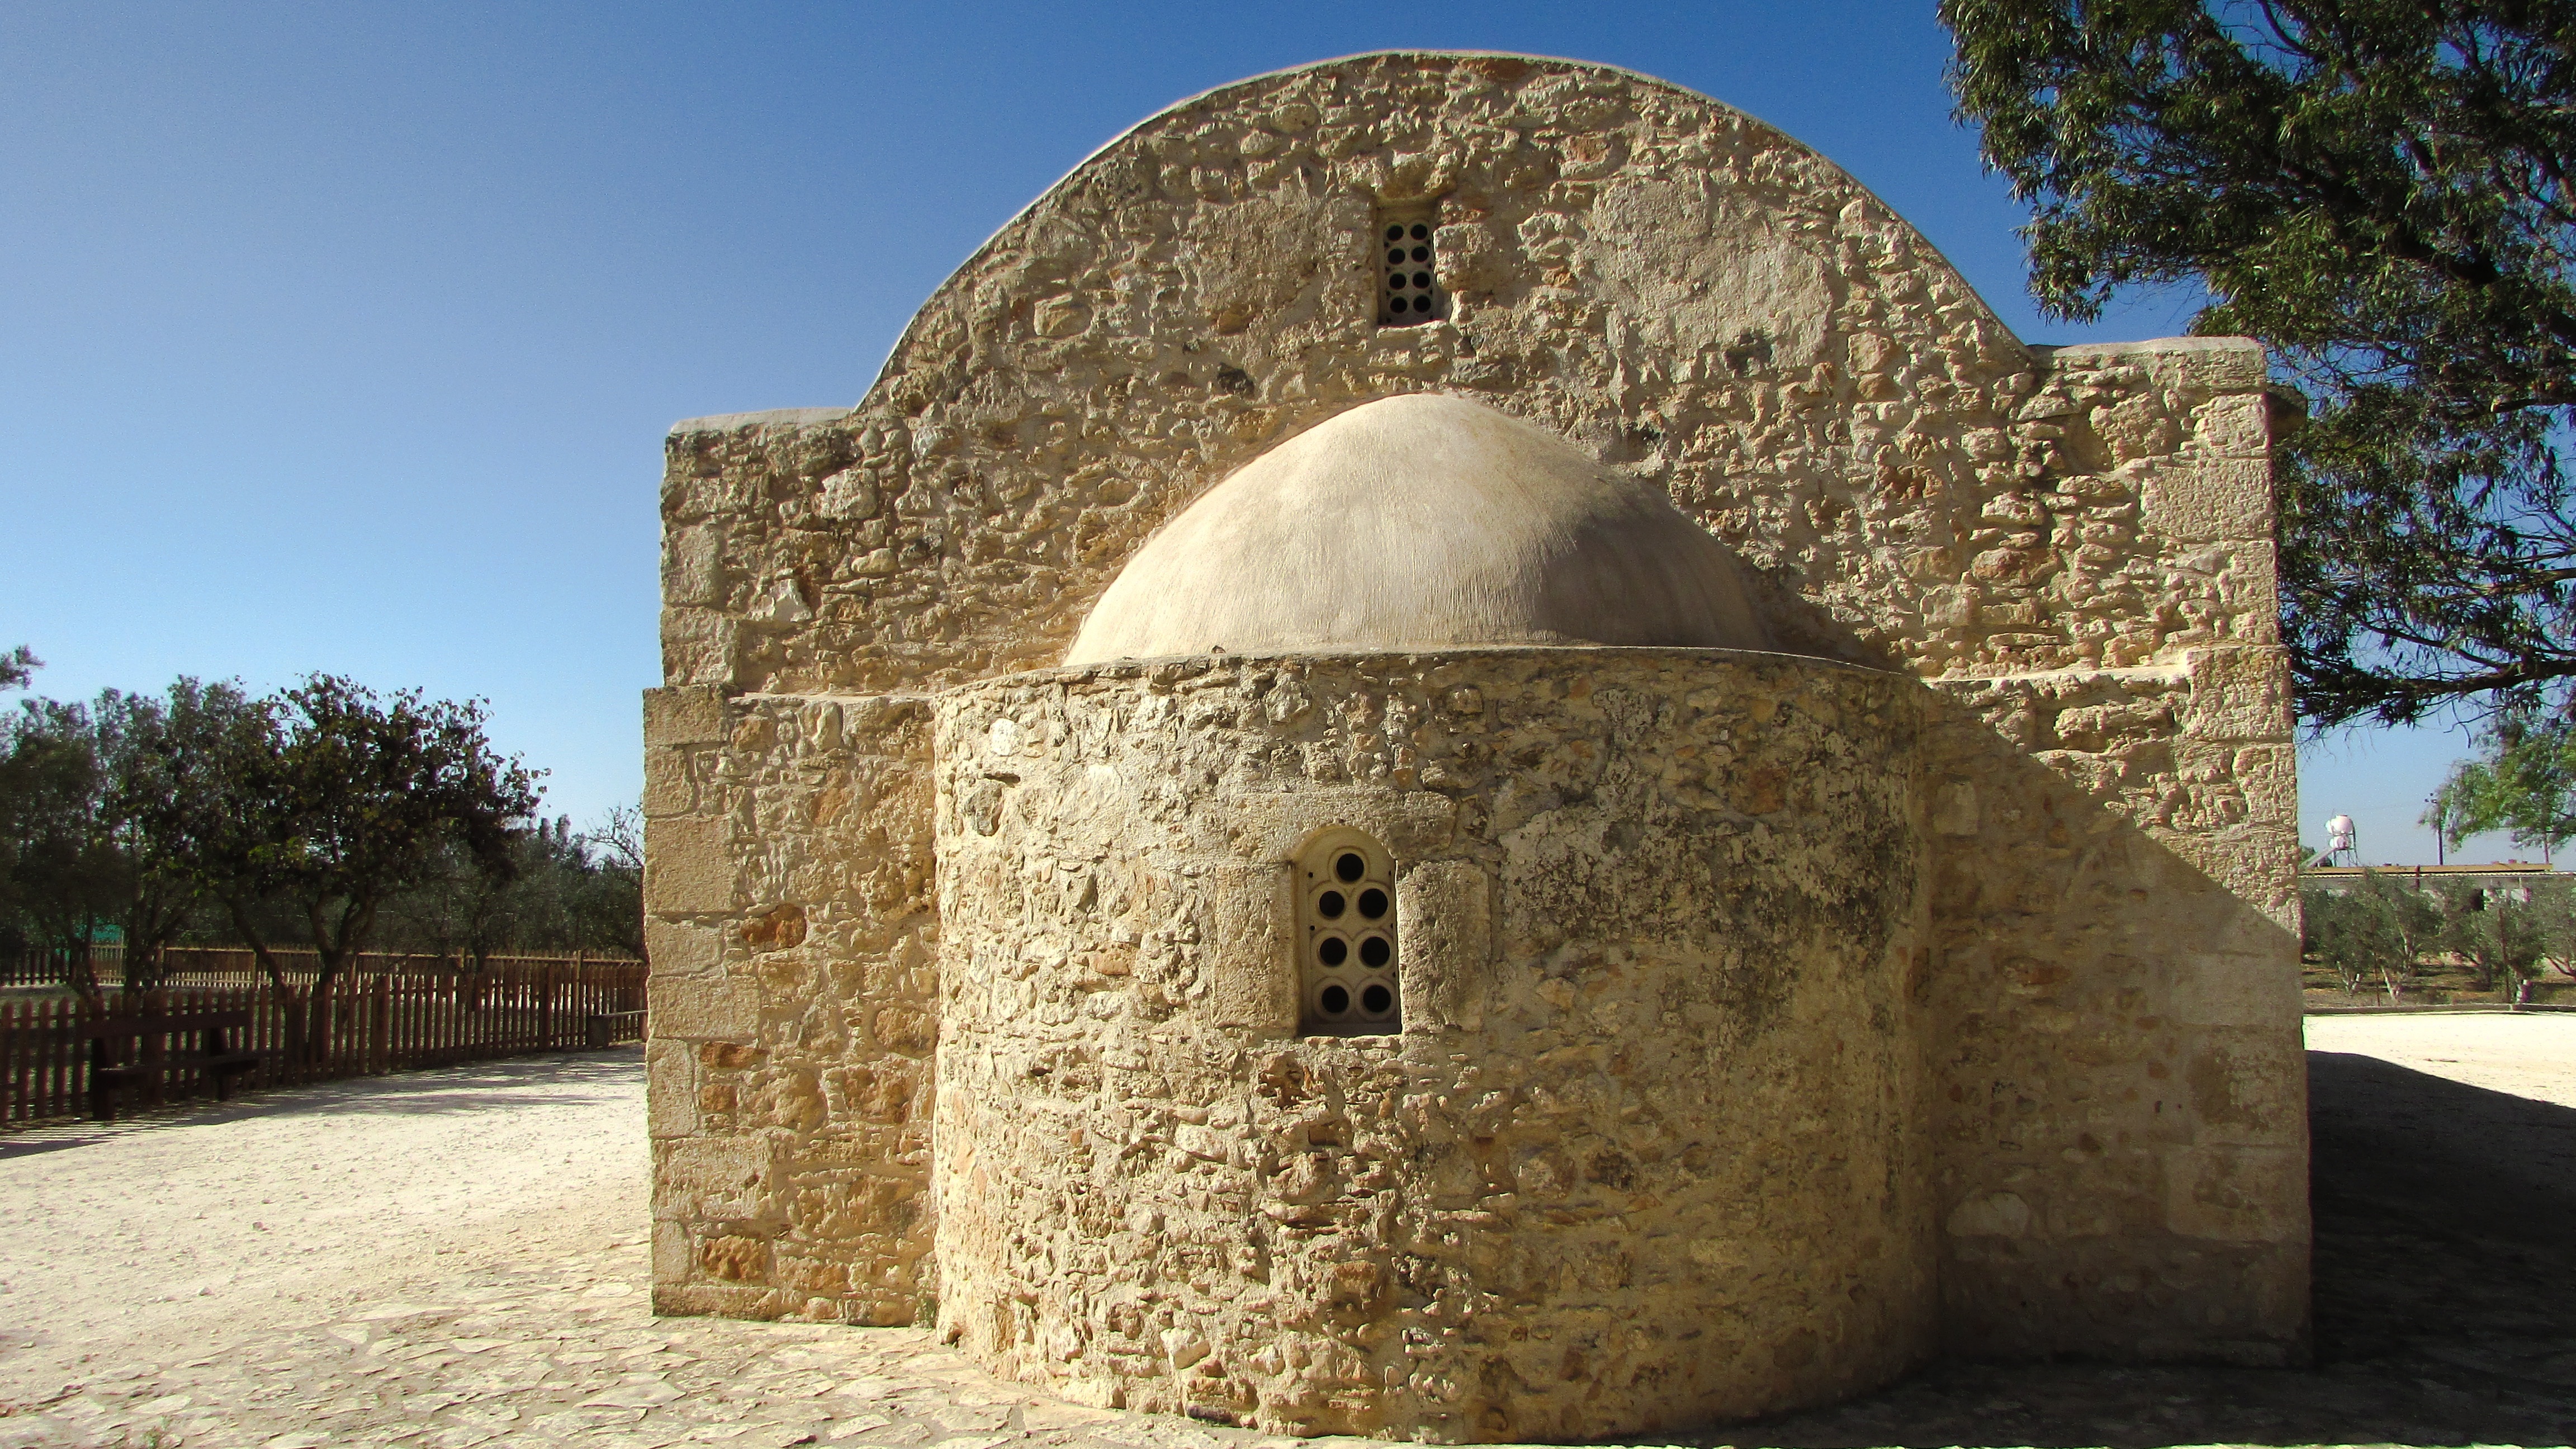
rock, architecture, building, monument, religion, landmark, church, chapel, fortification, medieval, temple, ruins, history, christianity, orthodox, cyprus, archaeological site, frenaros, historic site, ancient history, panagia asprovouniotissa